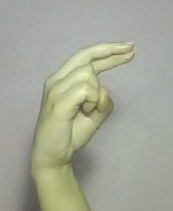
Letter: zay